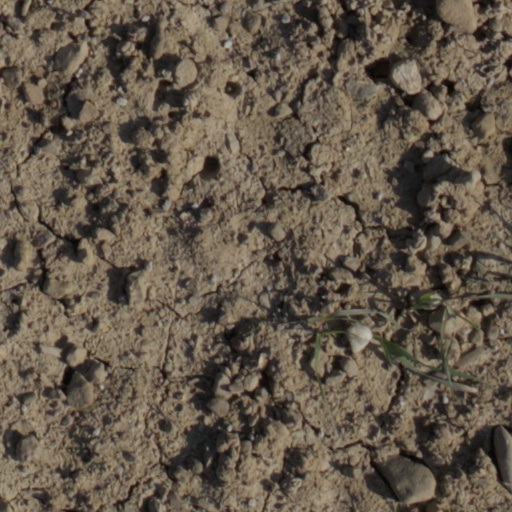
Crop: wheat